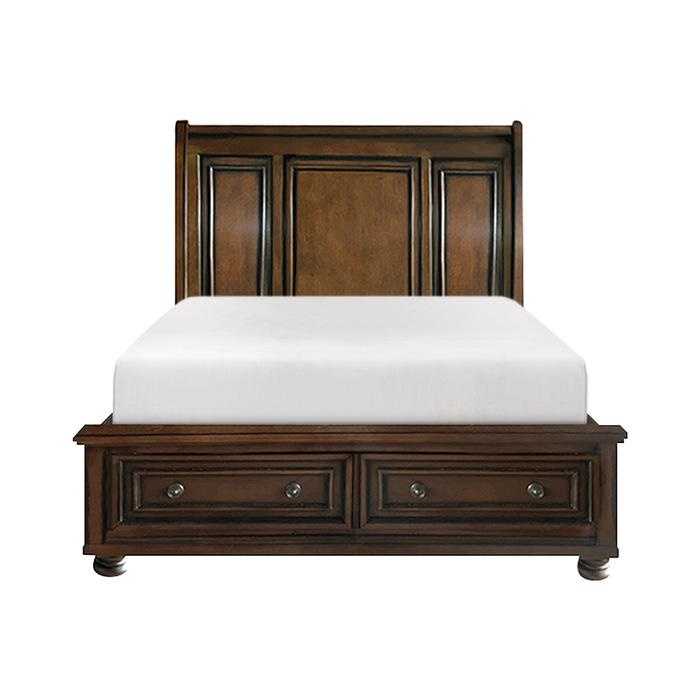
Cumberland King Sleigh Platform Bed with Footboard Storage in Brown Cherry
Cumberland Collection by Homelegance Furniture Brown Cherry finish Country of Origin: Vietnam Made of Birch veneer and wood Includes headboard, footboard with storage and rails Included slats eliminate need for foundation/box spring Footboard with 2 dovetail drawers with metal on metal center glides Dark bronze tone knobs Assembly required
Brand: Homelegance (Homerica East)
Category: Furniture > Beds & Accessories > Beds & Bed Frames > Sleigh Beds & Bed Frames